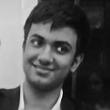
Age: 16